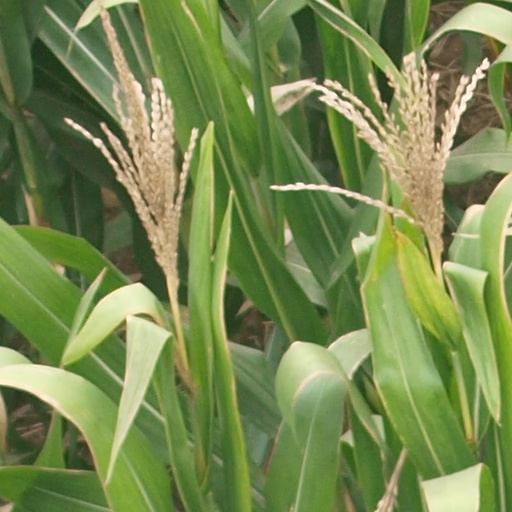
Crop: maize; corn